Anti-clericalism

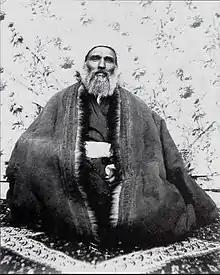
Akhund Khurasani is known to be the greatest theorist of Usuli Shi'ism in modern times.

During the first democratic revolution of Asia, the Iranian Constitutional Revolution, the Shia Marja Akhund Khurasani and his colleagues theorized a model of religious secularity in the absence of Imam, that still prevails in Shia seminaries. In absence of the ideal ruler, that is Imam al-Mahdi, democracy was the best available option. He considers opposition to constitutional democracy as hostility towards the twelfth Imam. He declared his full support for constitutional democracy and announced that objection to "foundations of constitutionalism" was un-Islamic. According to Akhund, "a rightful religion imposes conditions on the actions and behavior of human beings", which stem from either holy text or logical reasoning, and these constraints are essentially meant to prevent despotism. He believes that an Islamic system of governance can not be established without the infallible Imam leading it. Thus the clergy and modern scholars have concluded that a proper legislation can help reduce the state tyranny and maintain peace and security. He said: